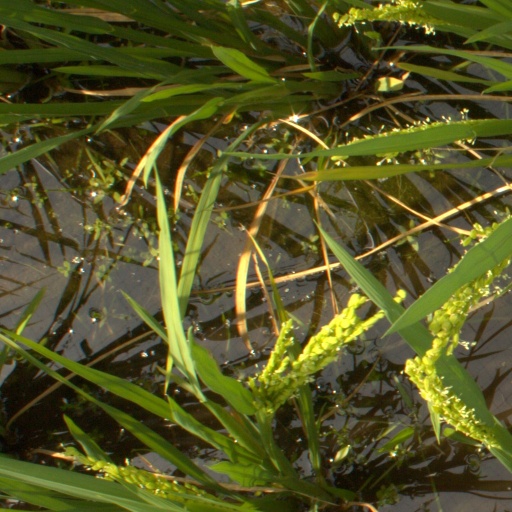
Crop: rice